American crow

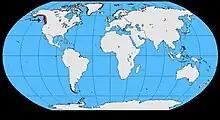
Northwestern crow range

The number of subspecies varies by authority, ranging between three and five. The unclear taxonomy of the northwestern crow, previously its own species, has complicated subspecies determinations. Subspecies differ in bill proportion and form a rough NE–SW clinal in size across North America. Birds are smallest in the far west and on the southern coast.